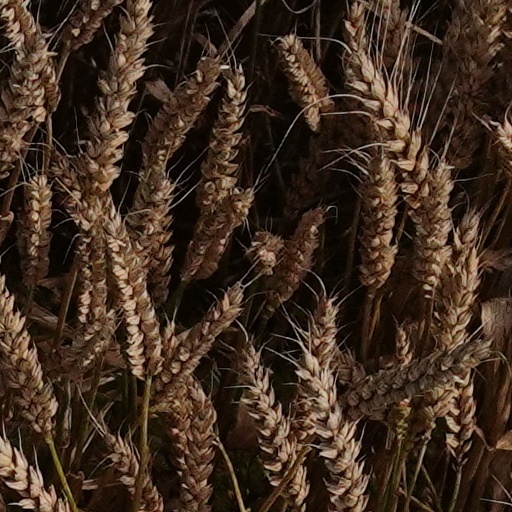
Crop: wheat